Lye Church

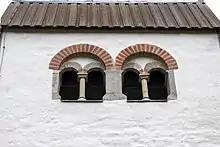
One of the Romanesque galleries of the tower from the outside

The walls of Lye Church are constructed of mainly grey, tufted limestone, whitewashed on the outside. A few details are made of brick and of limestone of a different colour. The portals, bases and skirtings around some of the windows are of dressed limestone, as are the corners of the chancel and tower. In broad outlines, the nave and tower are Romanesque in style while the chancel is Gothic. The disproportionate aspect of the church is derived from the fact that the rebuilding of the church during the Middle Ages was never finished, hence the later and larger chancel dominates the east end of the church. The shape, not uncommon among churches on Gotland, has been compared to that of a pack saddle.